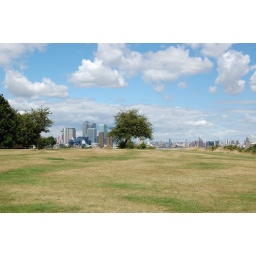
A tree on Greenwich hill with Canary Wharf in the background